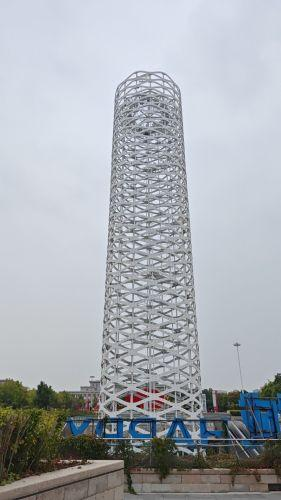
地标名称：满月塔
所在城市：天津市·河西区